Green's Farms station

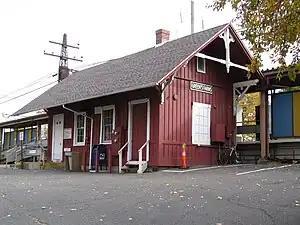
The Green's Farms station building in November 2007

Green's Farms station is a commuter rail stop on the Metro-North Railroad's New Haven Line, located in Westport, Connecticut.